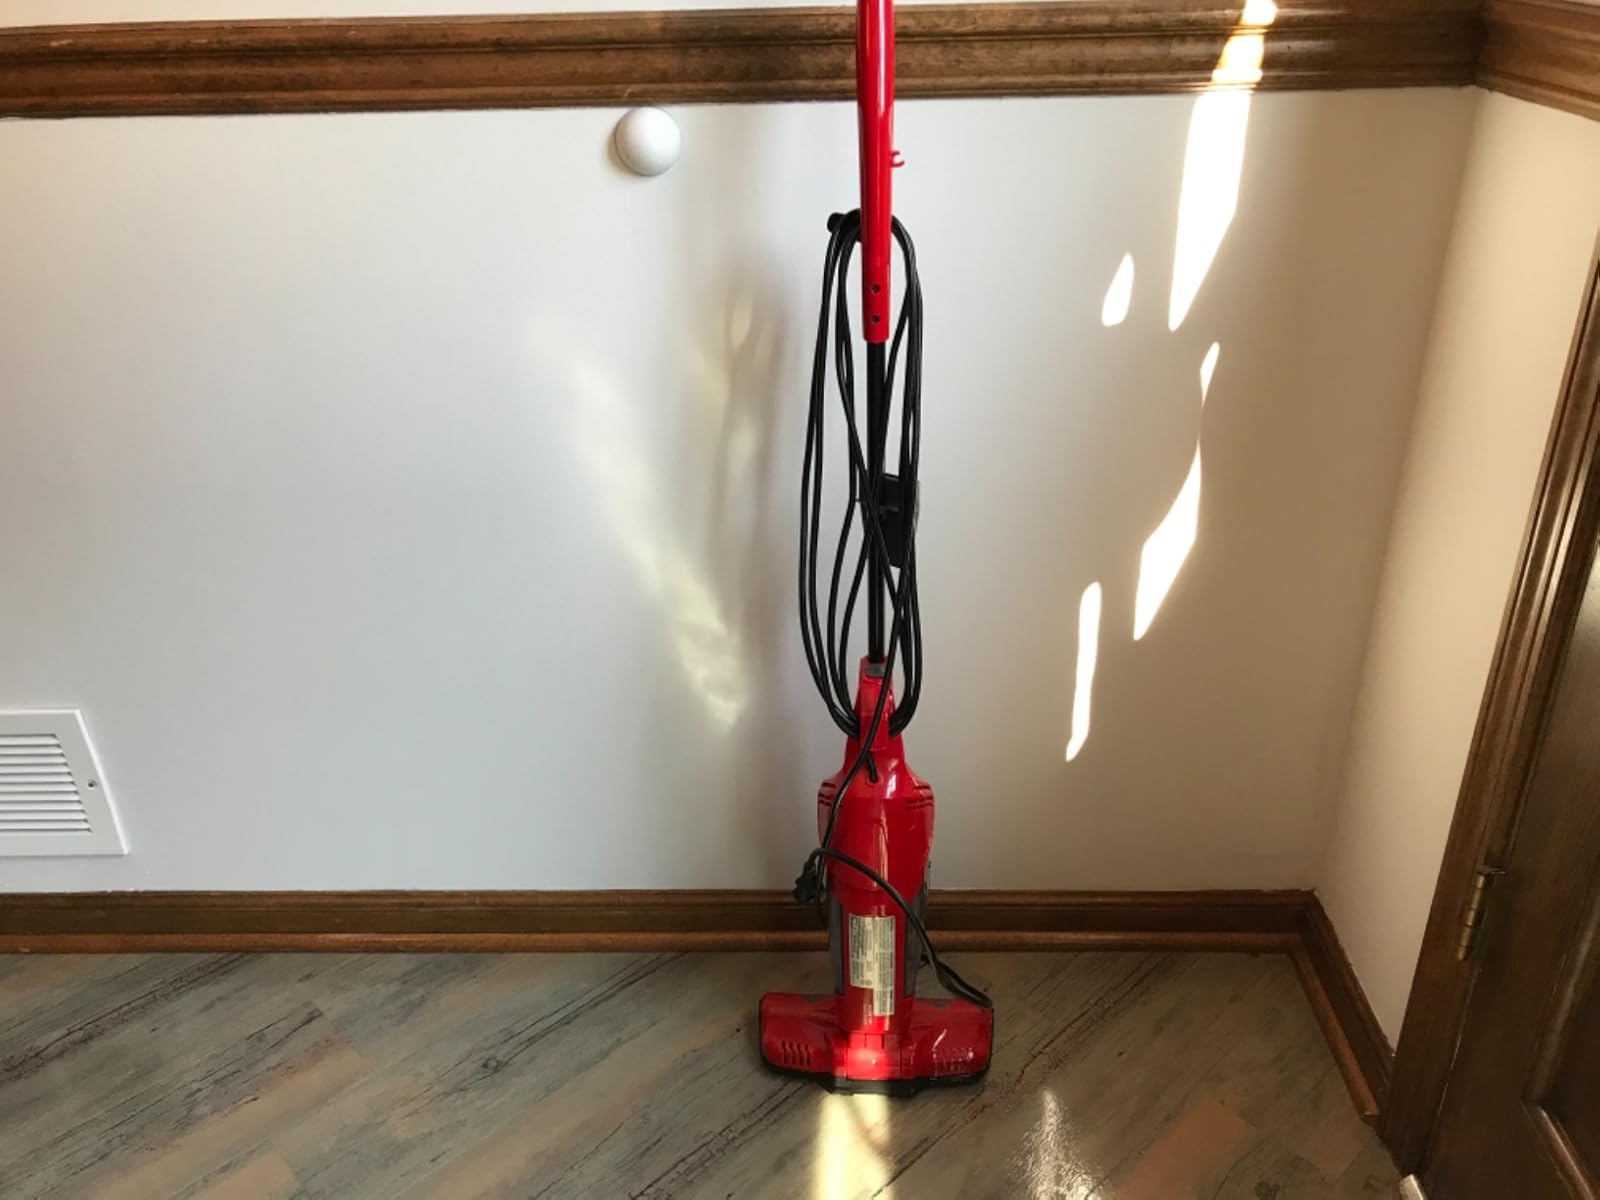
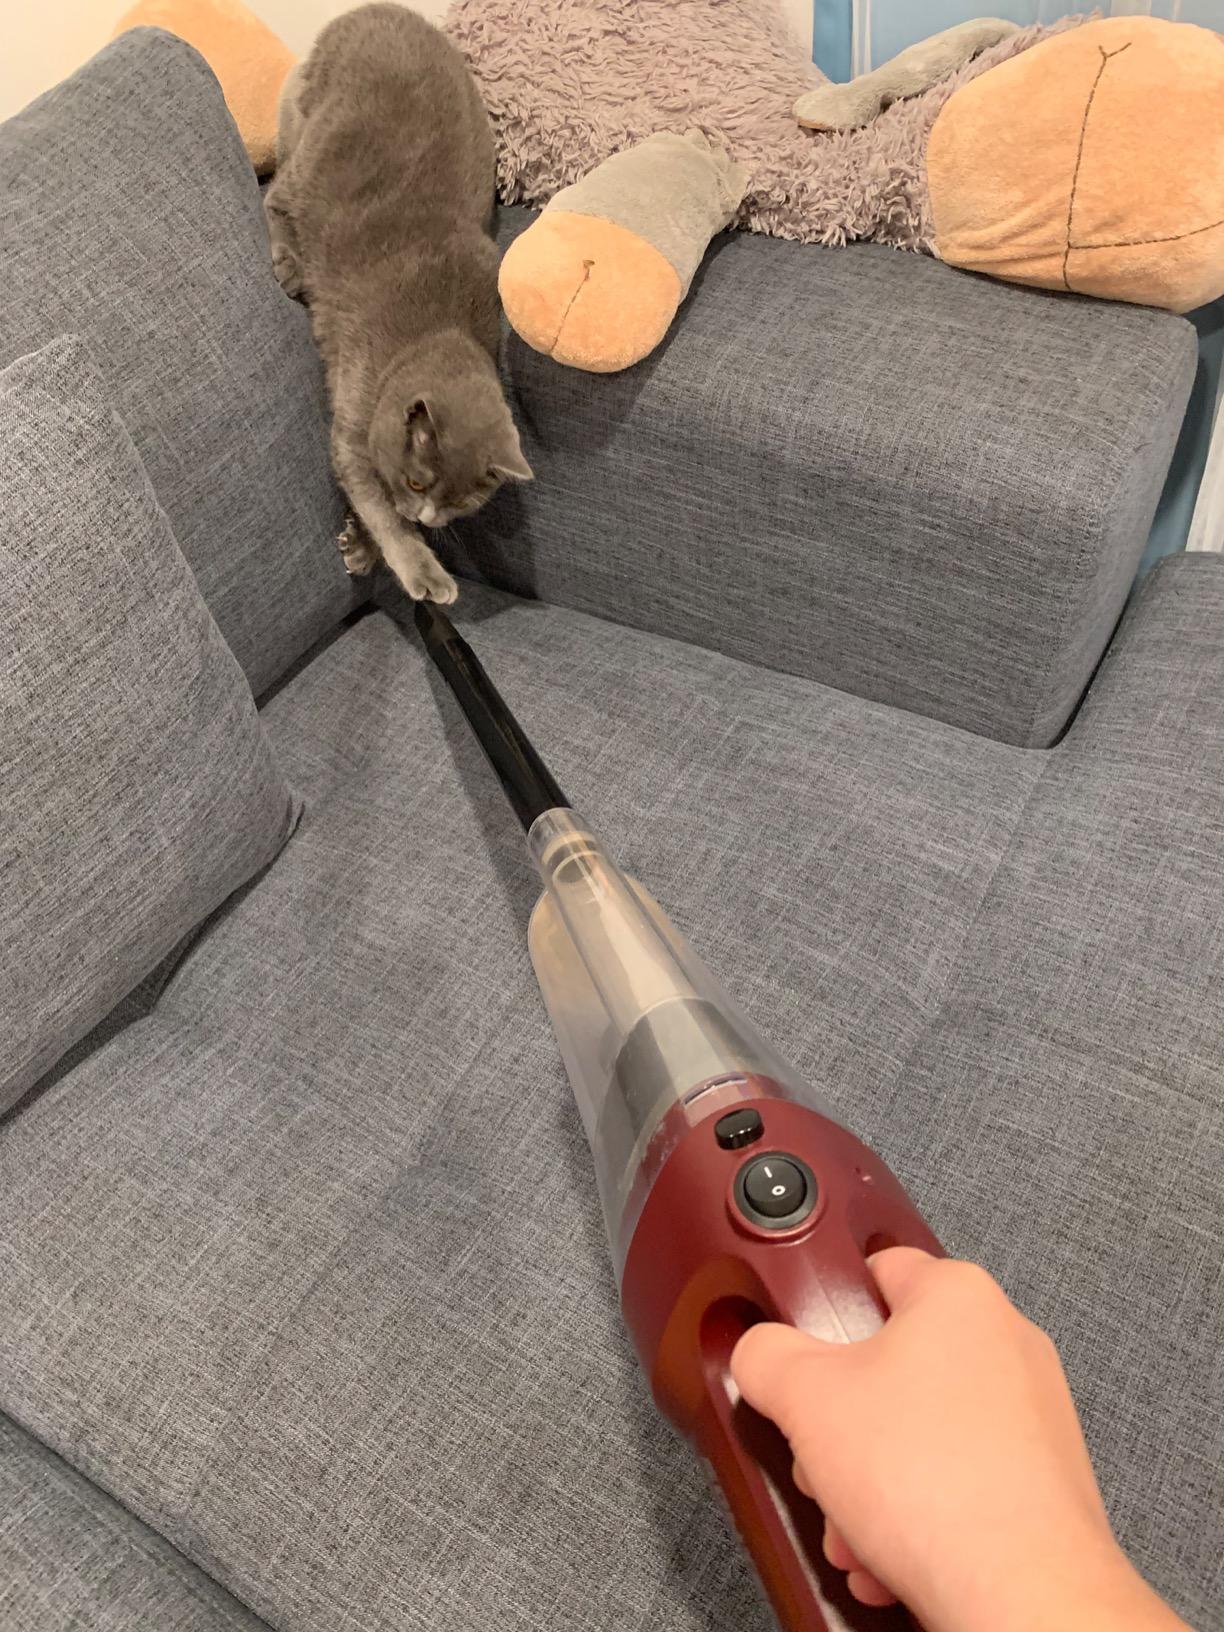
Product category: items_vacuum
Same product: no